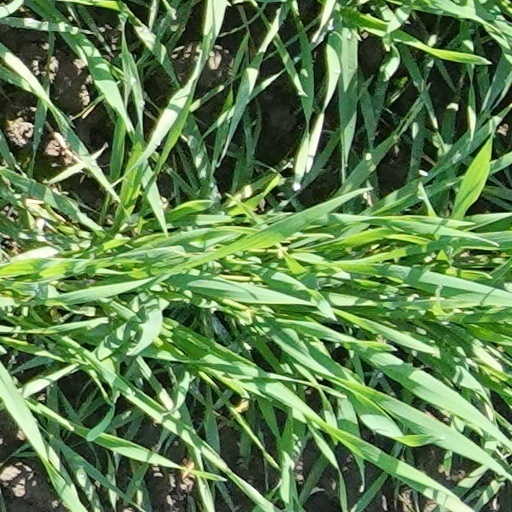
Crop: wheat